The Sanitarium (film)

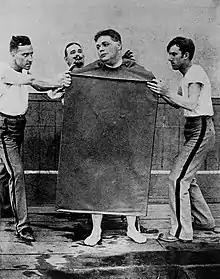
Still with Roscoe Arbuckle and George Hernandez

The Sanitarium is a 1910 short comedy film featuring Fatty Arbuckle.